Hugh Mesibov

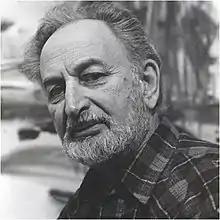

Hugh Mesibov (December 29, 1916 – March 25, 2016 ) was an American abstract expressionist artist who began his career as a federal artist for the Works Progress Administration during the Great Depression and later became a member of the 10th Street galleries and part of the New York School during the 1940s-60s. His work has elements of the mid-20th-century New York artistic experience such as Surrealist and Abstract Expressionist and figurative aspects across several media such as watercolor, oil, and acrylic as well as etchings, lithographs and monoprints. His work has received a global reputation and is included in many collections in the United States and worldwide.